St. Charles Streetcar Line

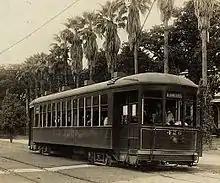
A 400 Series streetcar operating on the St. Charles Avenue line, 1910s.

In 1900, the St. Charles and Tulane streetcar lines were extended on Carrollton Avenue and connected together, resulting in a two-way belt line. Cars signed St. Charles left Canal Street on Baronne Street to Howard Avenue to St. Charles Avenue, thence all the way to Carrollton and out that avenue, returning to the central business district on Tulane Avenue. Streetcars leaving Canal Street on Tulane Avenue were signed Tulane, operating out to Carrollton Avenue, then turning riverward to St. Charles Avenue, passing Lee Circle to Howard Avenue, and finally down Baronne (later Carondelet) to Canal Street.